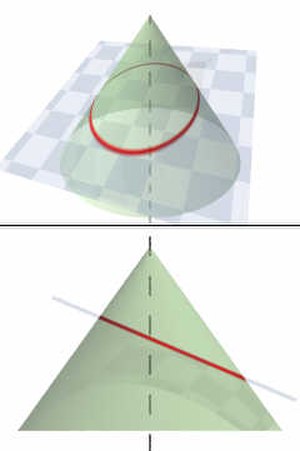
Keglesnit / Geometrisk beskrivelse
Viser en kegle der gennemskæres ef en plan så snitfladen bliver en ellipse.
Et keglesnit er den geometriske kurve der fremkommer hvis man skærer en kegle igennem med et plant snit. Der er tre typer keglesnit, nemlig ellipse, parabel og hyperbel. En cirkel er et specialtilfælde af en ellipse, og er så interessant at den sommetider regnes som en fjerde type keglesnit. Disse tre keglesnit betragtes derfor som en "klasse for sig". Ikke kun indenfor geometrien, men også i himmelmekanikken spiller netop disse tre kurver en særlig rolle.